The Paradise Syndrome

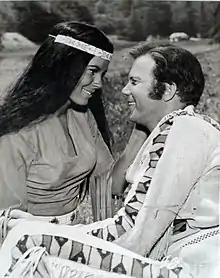
Captain Kirk with Miramanee.

"The Paradise Syndrome" is the third episode of the of the American science fiction television series "". Written by Margaret Armen and directed by Jud Taylor, it was first broadcast October 4, 1968.